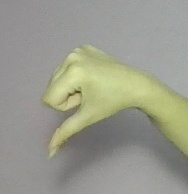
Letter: waw